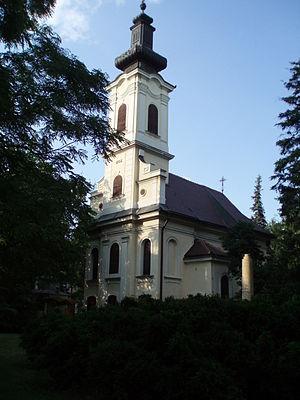
L'archevêché de Belgrade-Karlovci est une circonscription de l'Église orthodoxe serbe. Il a son siège à Belgrade. À sa tête se trouve le patriarche de Serbie Irénée.
Le Gradski park est un jardin public situé à Belgrade, la capitale de la Serbie, dans la partie ancienne de la municipalité urbaine de Zemun.